Juan Luis Vives

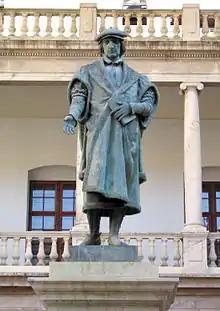
Statue of Juan Luis Vives at the cloister of the University of Valencia, by Josep Aixa Íñigo

Vives studied at the University of Paris from 1509 to 1512, and in 1519 was appointed professor of humanities at the University of Leuven. At the insistence of his friend Erasmus, he prepared an elaborate commentary on Augustine's "De Civitate Dei", which was published in 1522 with a dedication to Henry VIII of England. Soon afterwards, he was invited to England, and acted as tutor to the Princess Mary, for whose use he wrote "De ratione studii puerilis epistolae duae" (1523) and, ostensibly, "De Institutione Feminae Christianae", on Christian education for young women and which Vives dedicated to Queen Catherine of Aragon.